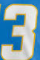
Number: 3